Porticus Octavia

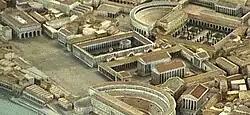
The Porticos of Octavia and Philippus in Gismondi's model at the Museum of Roman Civilization

The Porticus Octavia (Latin for the "Octavian Portico"), also known as the Portico of Octavius, was a portico in ancient Rome built by Gnaeus Octavius in 168 BC to commemorate his capture of Perseus of Macedonia during the Third Macedonian War. It stood between the Theatre of Pompey and the Circus Flaminius beside the Porticus Metelli. Pliny describes it as a double portico with bronze Corinthian capitals, for which it was also called the Corinthian Portico. It may have been the earliest use of this architectural order in Rome and is possibly to be identified with remains on the Via S. Nicola ai Cesarini, represented in the Severan Marble Plan (frg. 140). Velleius Paterculus called it "by far the loveliest" of the porticoes of his time.